Indira Gandhi

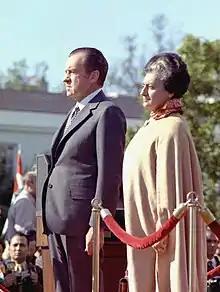
Gandhi with U.S. President Richard Nixon, 1971

On 12 June 1975, the Allahabad High Court declared Indira Gandhi's election to the Lok Sabha in 1971 void on the grounds of electoral malpractice. In an election petition filed by her 1971 opponent, Raj Narain (who later defeated her in the 1977 parliamentary election running in the Raebareli constituency), alleged several major as well as minor instances of the use of government resources for campaigning. Gandhi had asked one of her colleagues in government, Ashoke Kumar Sen, to defend her in court. She gave evidence in her defence during the trial. After almost four years, the court found her guilty of dishonest election practices, excessive election expenditure, and of using government machinery and officials for party purposes. The judge, however, rejected the more serious charges of bribery, laid against her in the case.